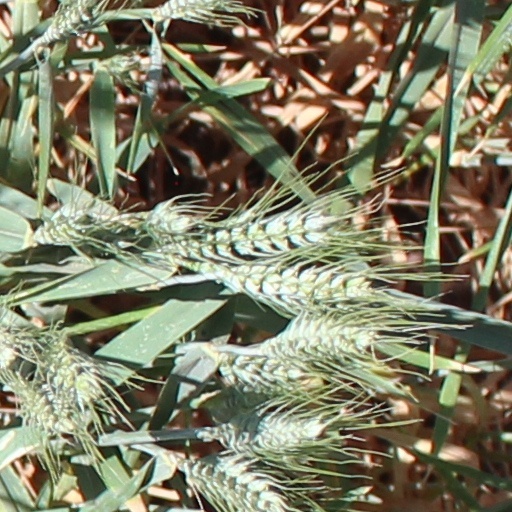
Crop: wheat